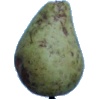
Label: Pear Stone 1